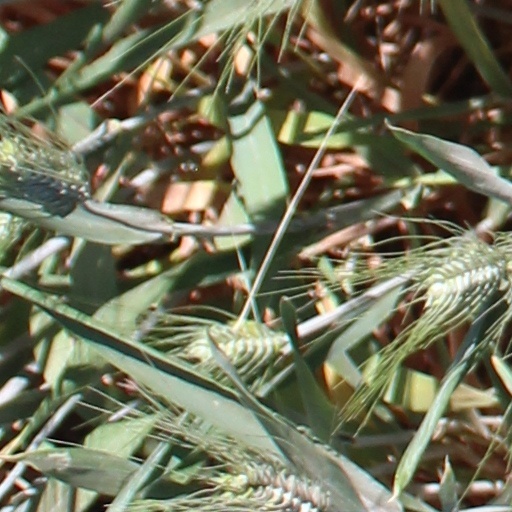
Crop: wheat